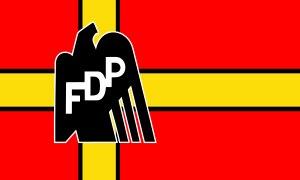
Le Parti libéral-démocrate est un parti politique libéral allemand créé en 1948. Il défend des politiques combinant la défense des libertés fondamentales et du libre-échange avec certains éléments de l’État-providence allemand.